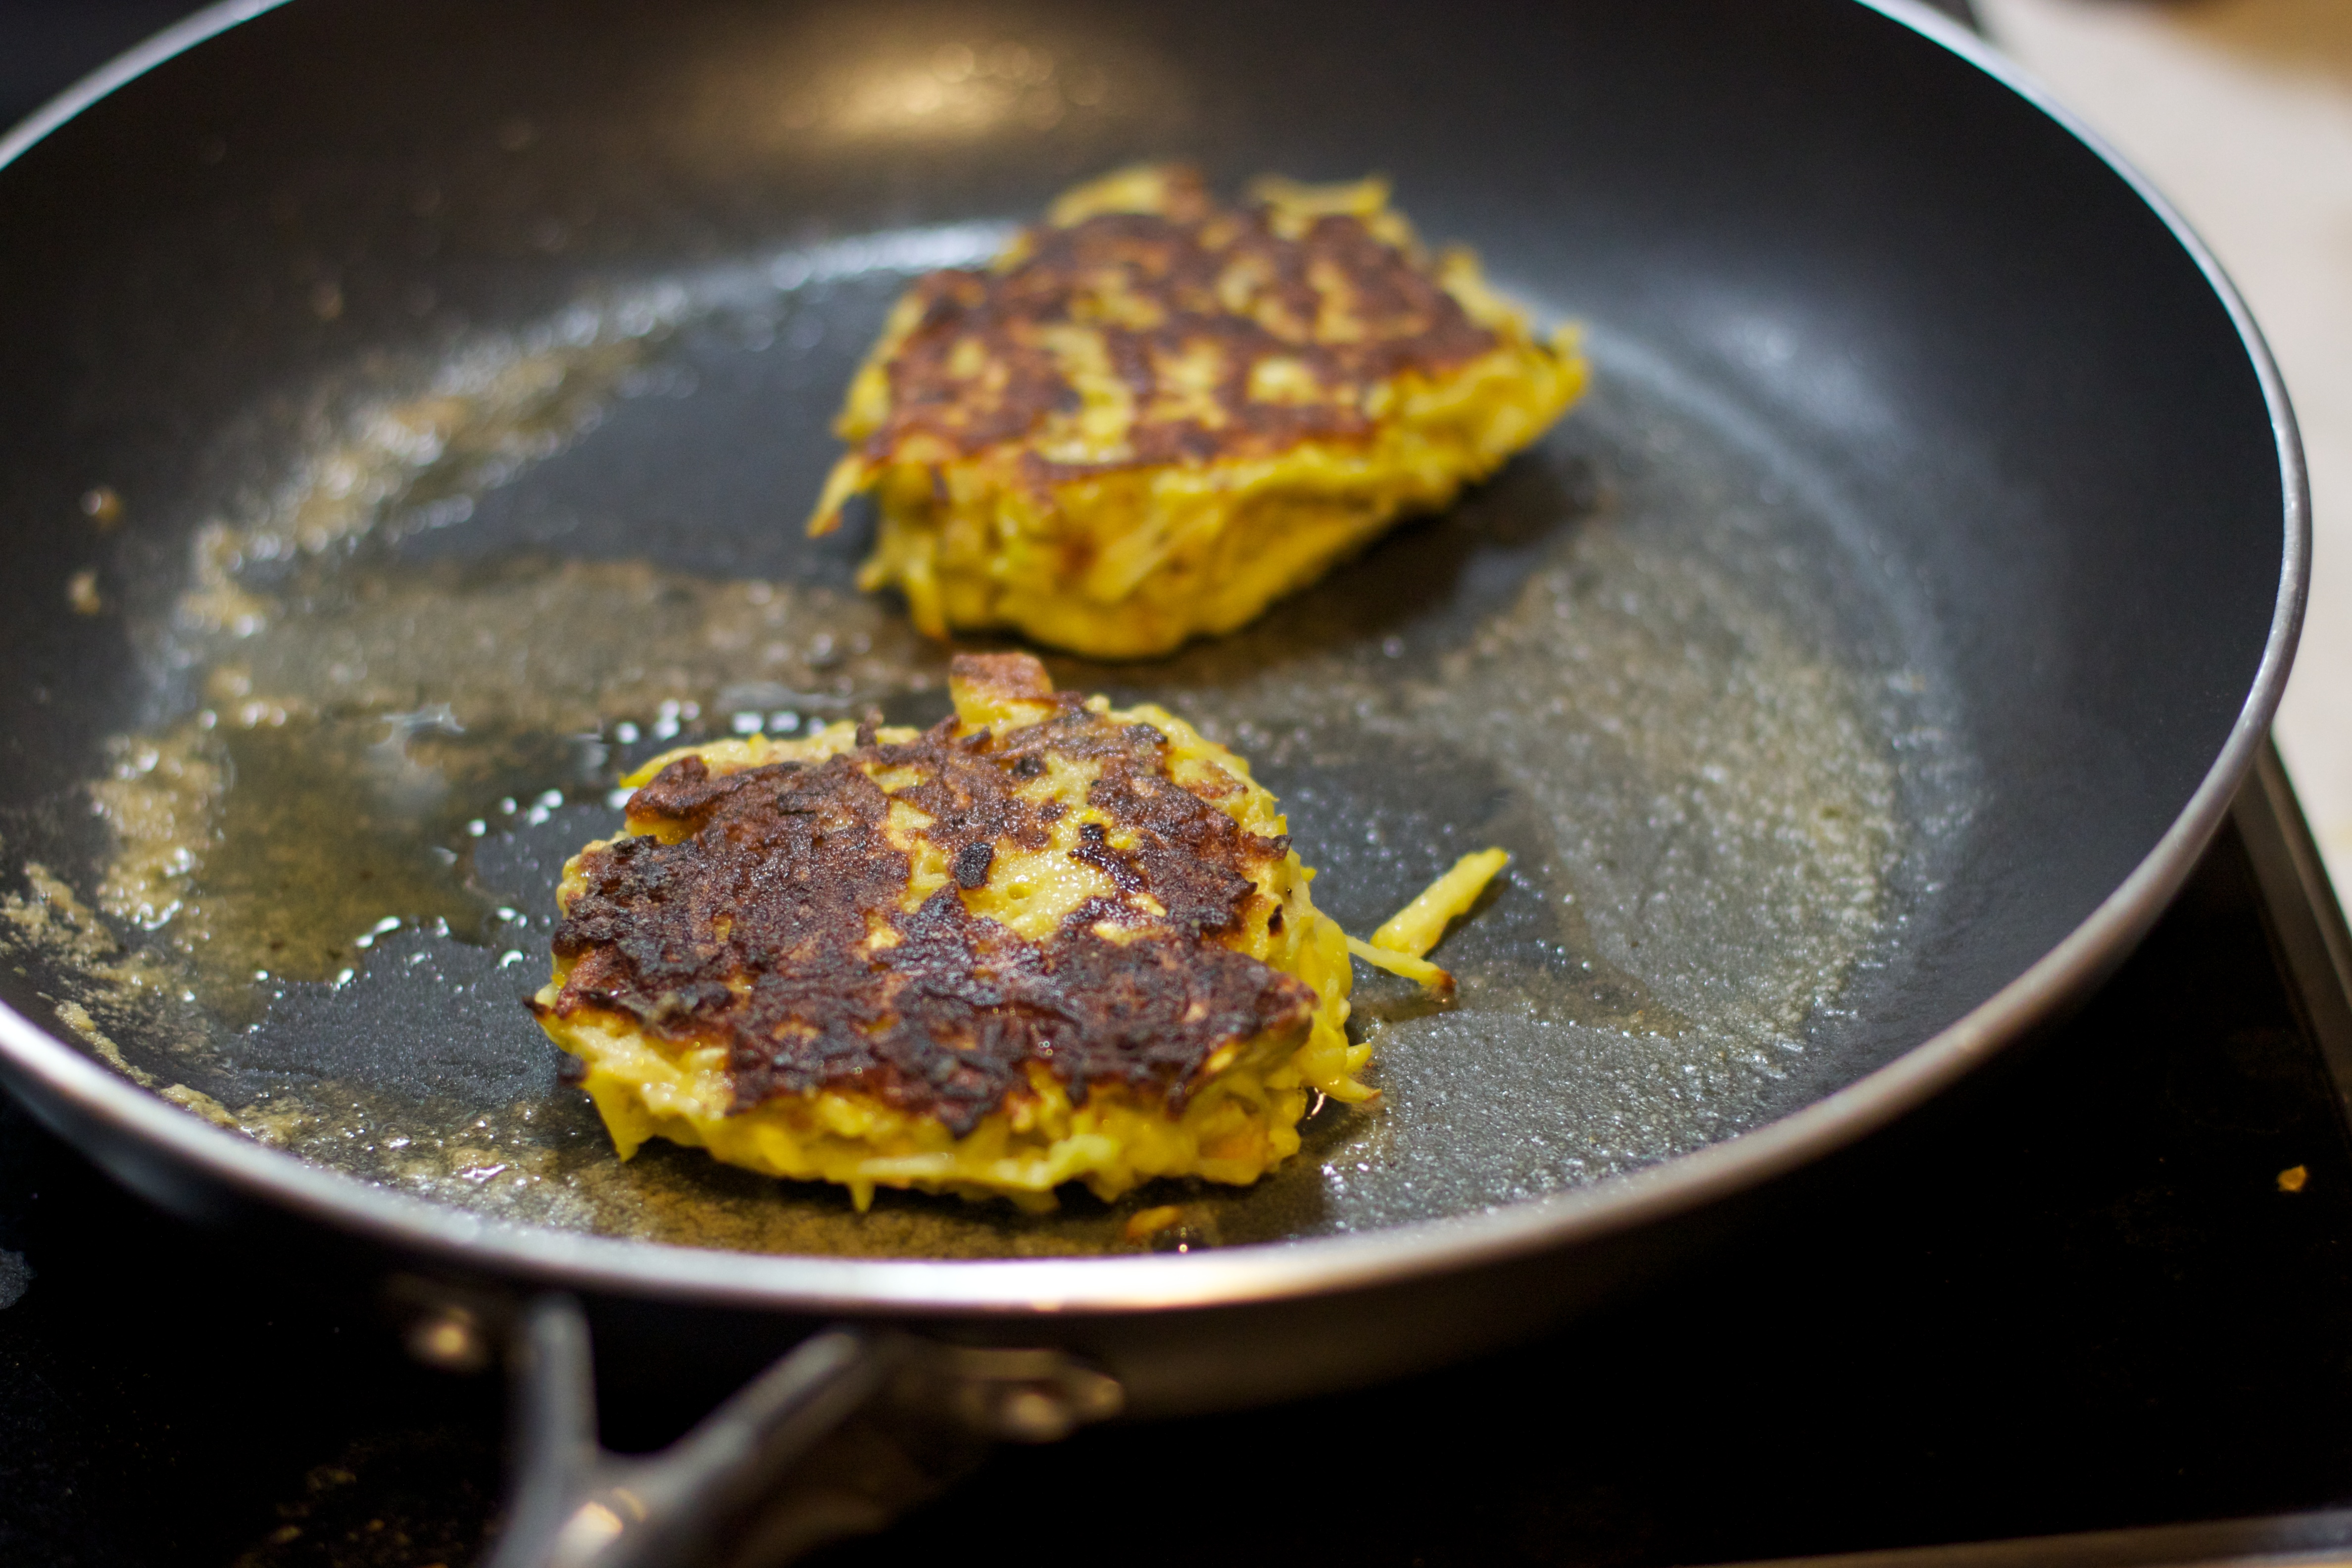
dish, meal, food, cooking, produce, vegetable, breakfast, cuisine, squash, 2010365, flowering plant, fritter, land plant